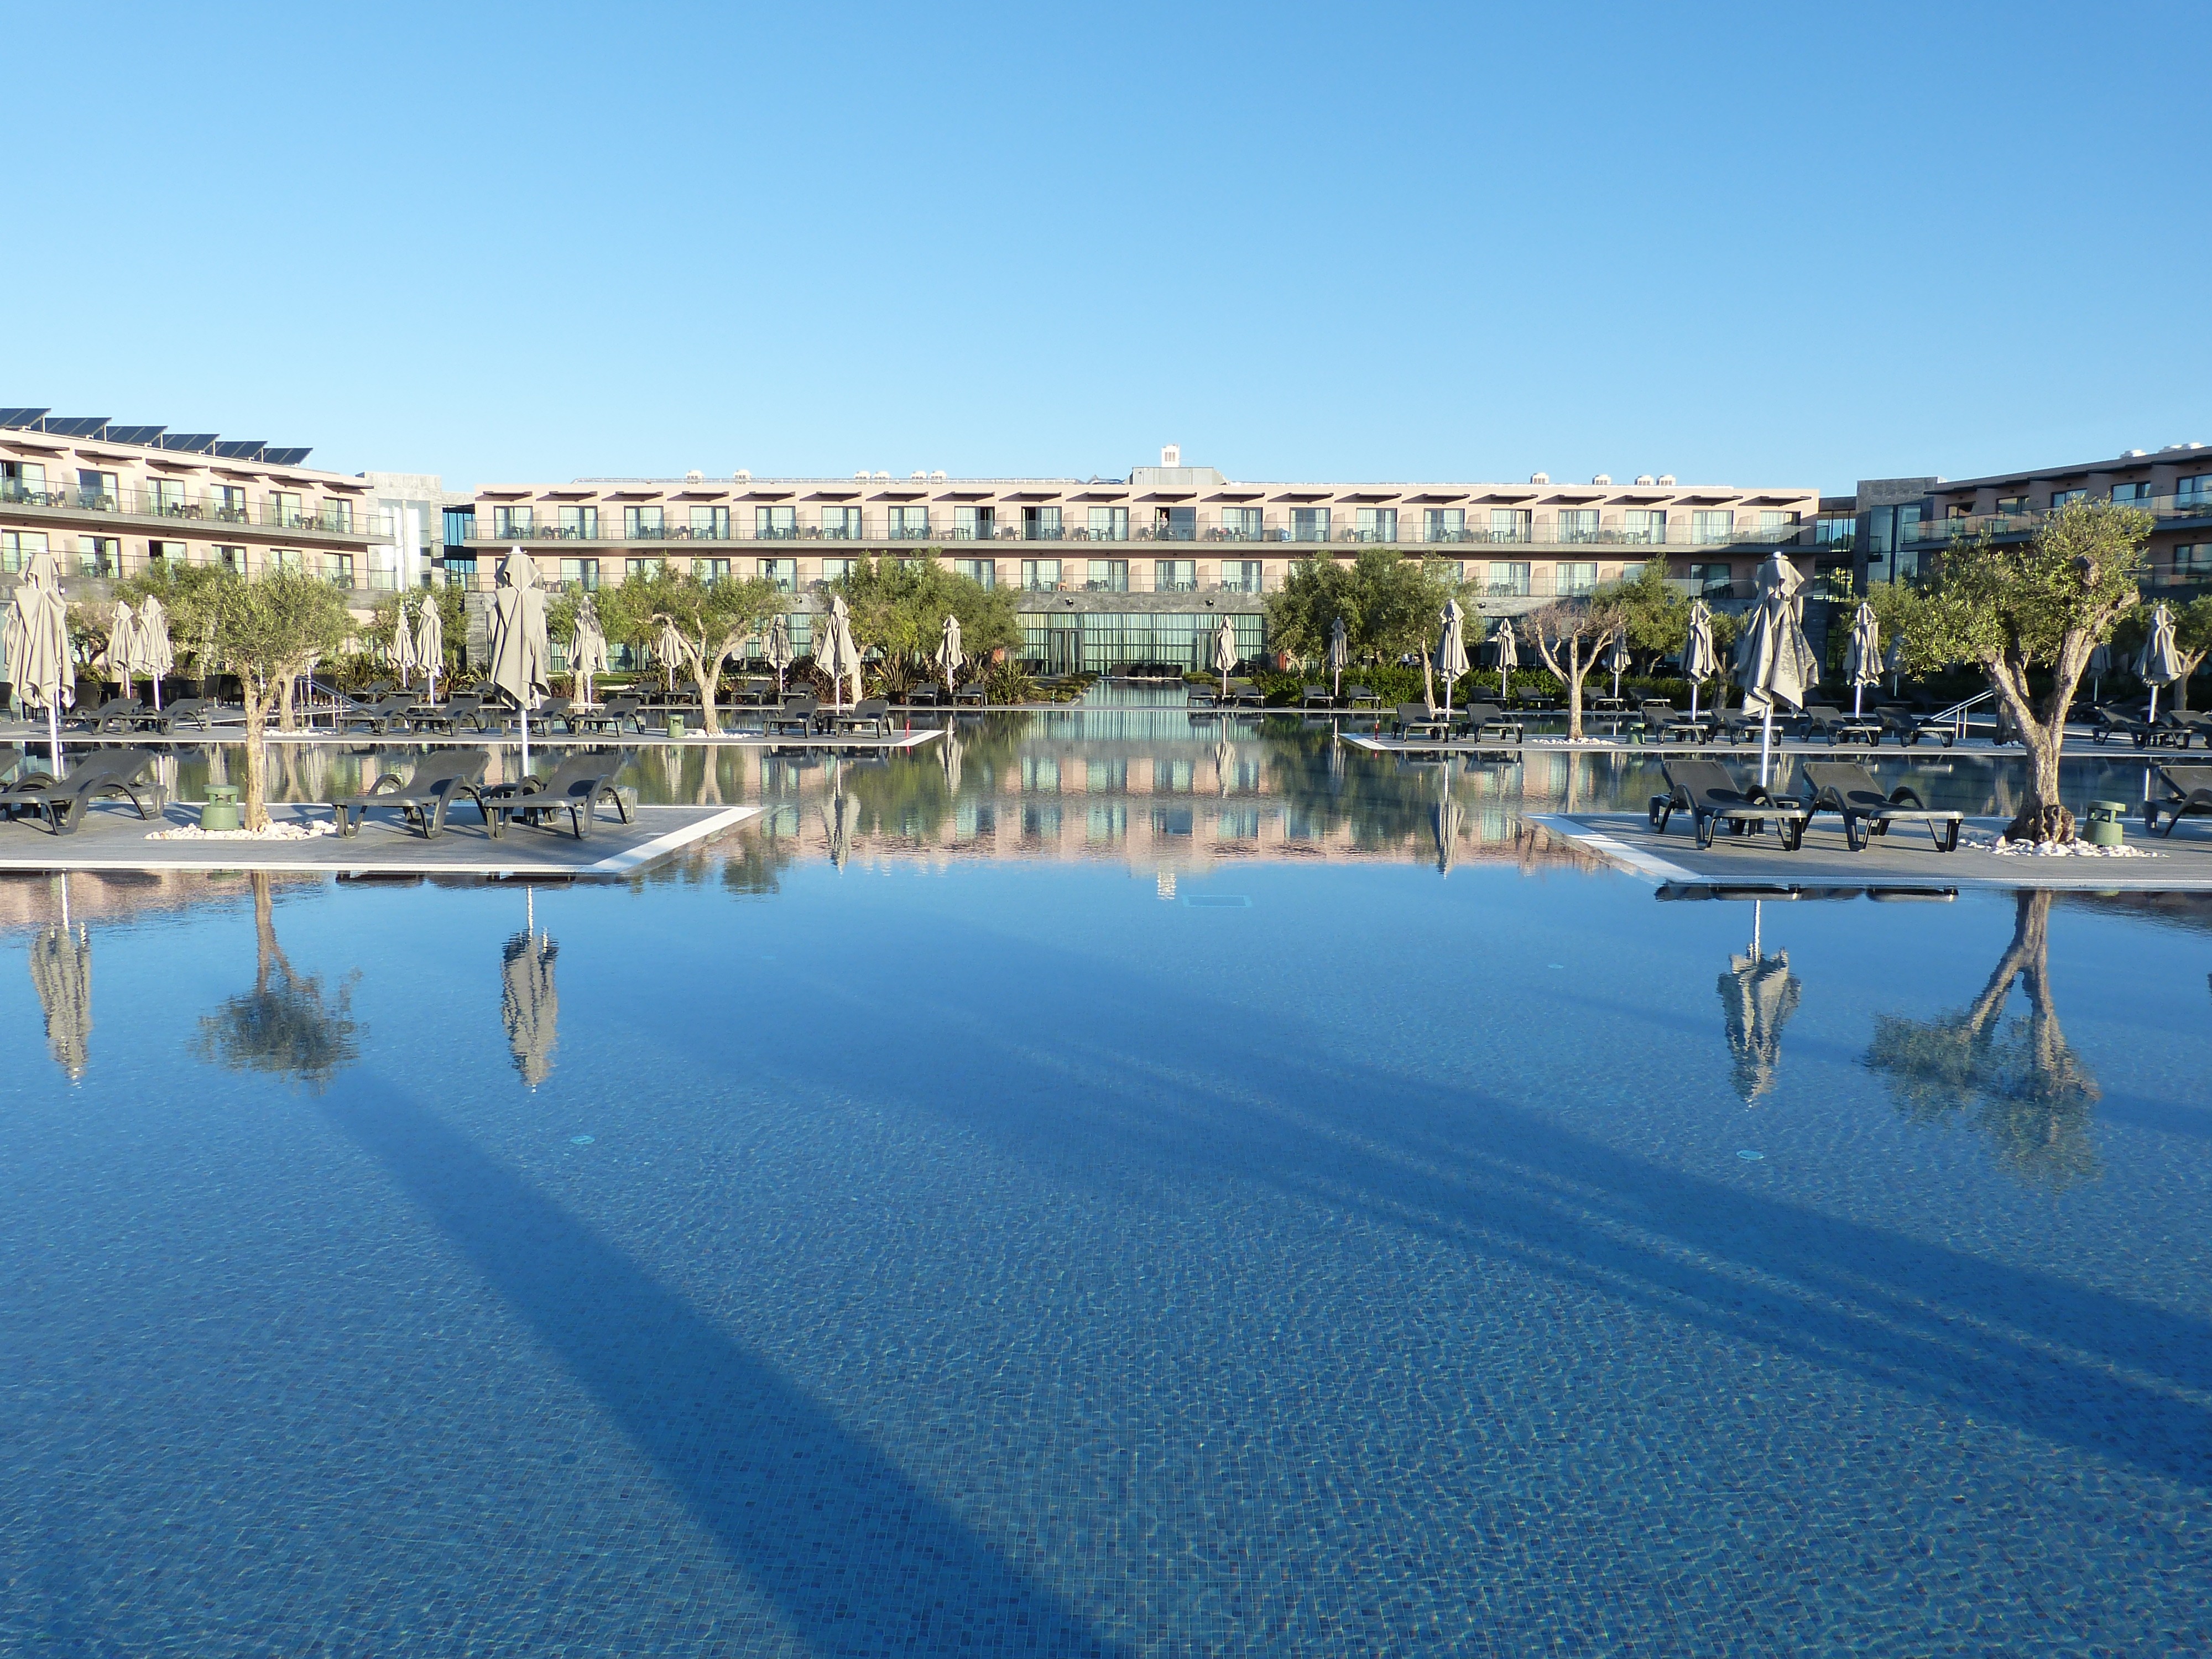
sea, water, dock, lake, wet, vacation, pool, clear, swim, swimming pool, holiday, bay, marina, hotel, resort, holidays, portugal, parasol, algarve, refresh, lagos, luxury hotel, fun bathing